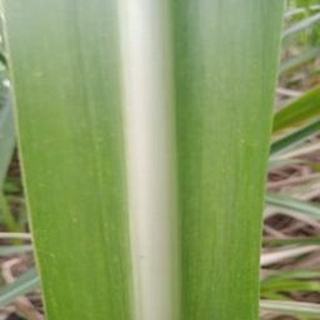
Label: healthy_sugarcane